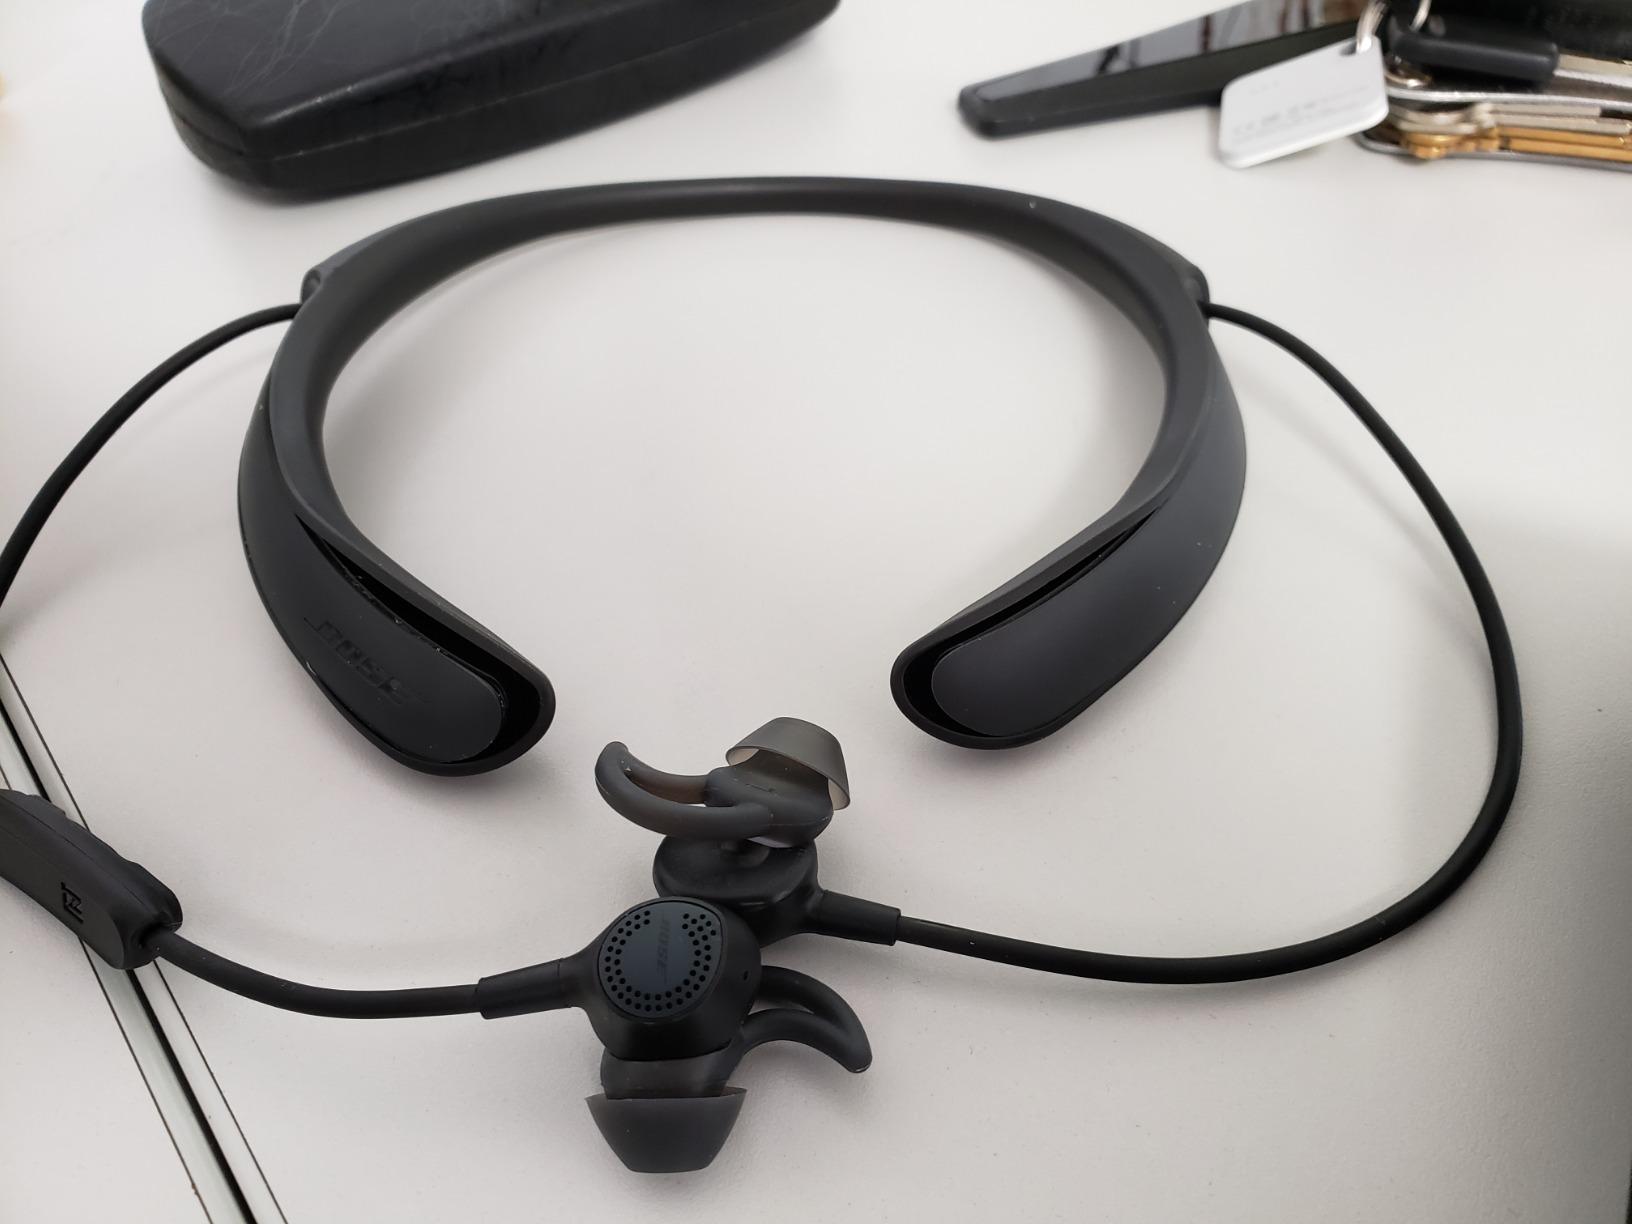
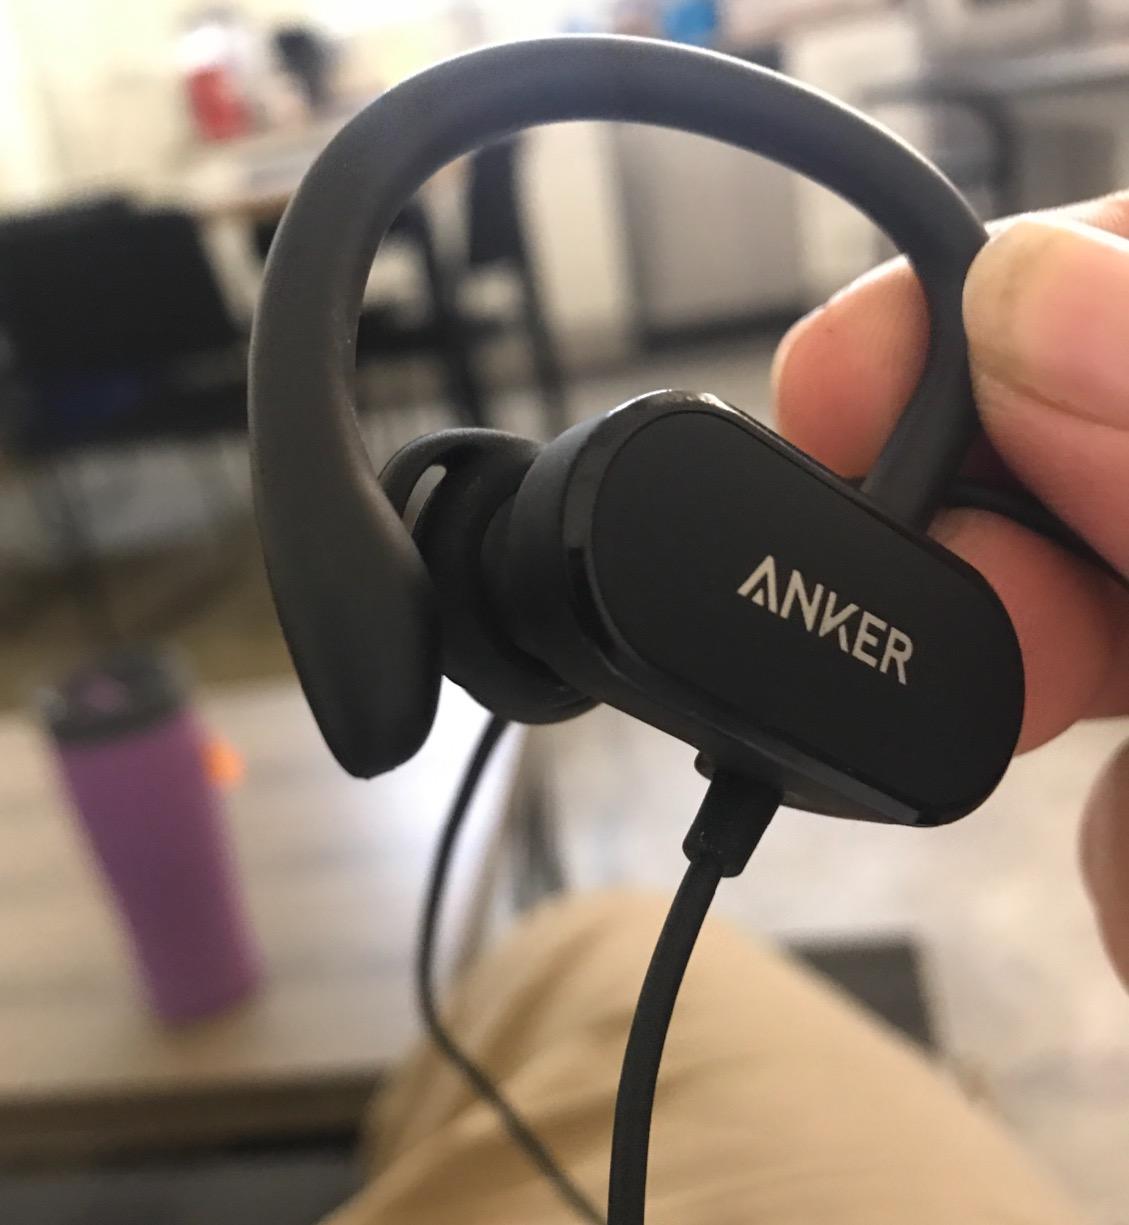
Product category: headphones
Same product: no